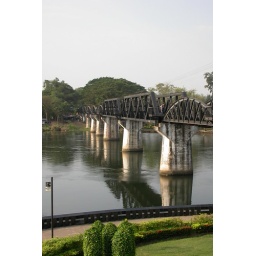
bridge over the river kwai